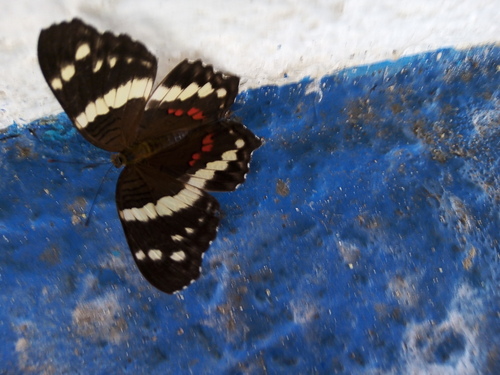
Scientific name: Anartia fatima
Common name: Banded peacock
Family: Nymphalidae
Order: Lepidoptera
Pollinator type: Primary pollinator
Habitat: Open areas and gardens
Geographic range: South America
Conservation status: Least Concern